Farmers' suicides in the United States

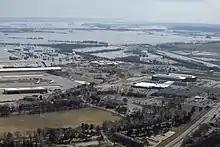
Flooding in Nebraska in 2019

In 1980, Federal Reserve actions to stem stagflation and president Jimmy Carter's implementation of a grain embargo against the Soviet Union resulted in the 1980s farm crisis, resulting in a large increase in farm foreclosures.